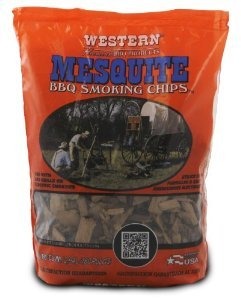
Item Name: Western Smokin' Chips Mesquite 2.25 Lb.
Value: 1.0
Unit: Count

Price: 4.23